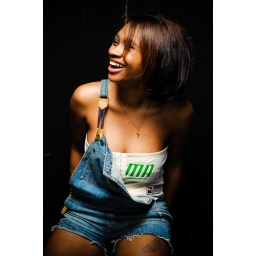
Strobist Info: sb-800 1/2 power above on boom with lrg white reflector below as butterfly